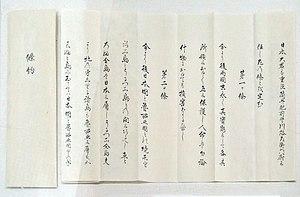
Les relations entre l'Empire du Japon et l'Empire russe sont minimales jusqu'en 1855, très chaleureuses de 1855 au début des années 1890 puis deviennent hostiles à propos du statut de la Corée. Des relations diplomatiques et commerciales entre les deux empires sont établies à partir de 1855. L'Empire russe prend officiellement fin en 1917 et est remplacé par le régime communiste, formalisé en 1922 par la création de l'Union soviétique.
Le traité de Shimoda ou en japonais le traité d'amitié russo-japonais, appelé également traité de paix et d'amitié, est le premier traité entre le Japon et l'Empire russe. Il est signé au temple Chōraku-ji dans la ville de Shimoda le 7 février 1855 par le vice-amiral russe Ievfimy Vassilievitch Poutiatine et les représentants du bakufu, Toshiakira Kawaji et Masanori Tsutsui.